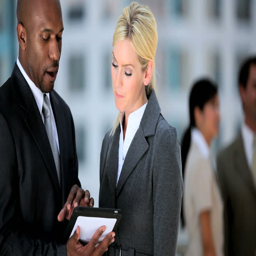
multi ethnic business people in foreground using a wireless tablet with colleagues in the background